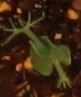
Label: Field Pea